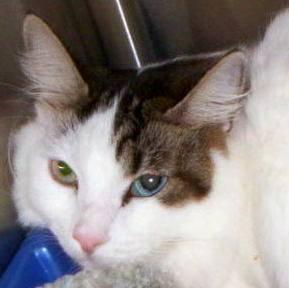
cat